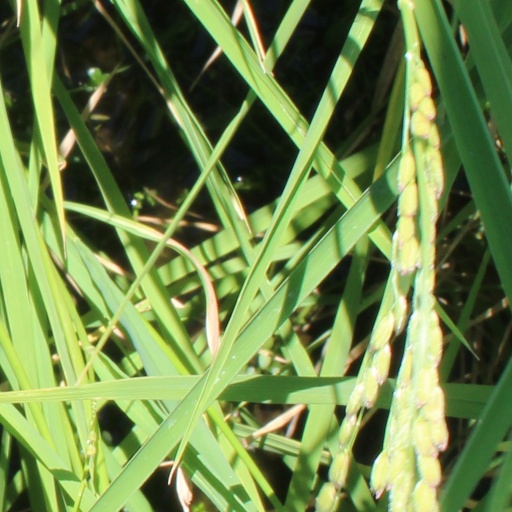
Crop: rice